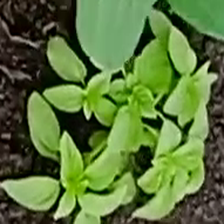
Weed species: Kena_(Commplina_benghalensio)